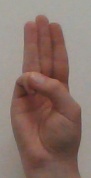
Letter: thaa